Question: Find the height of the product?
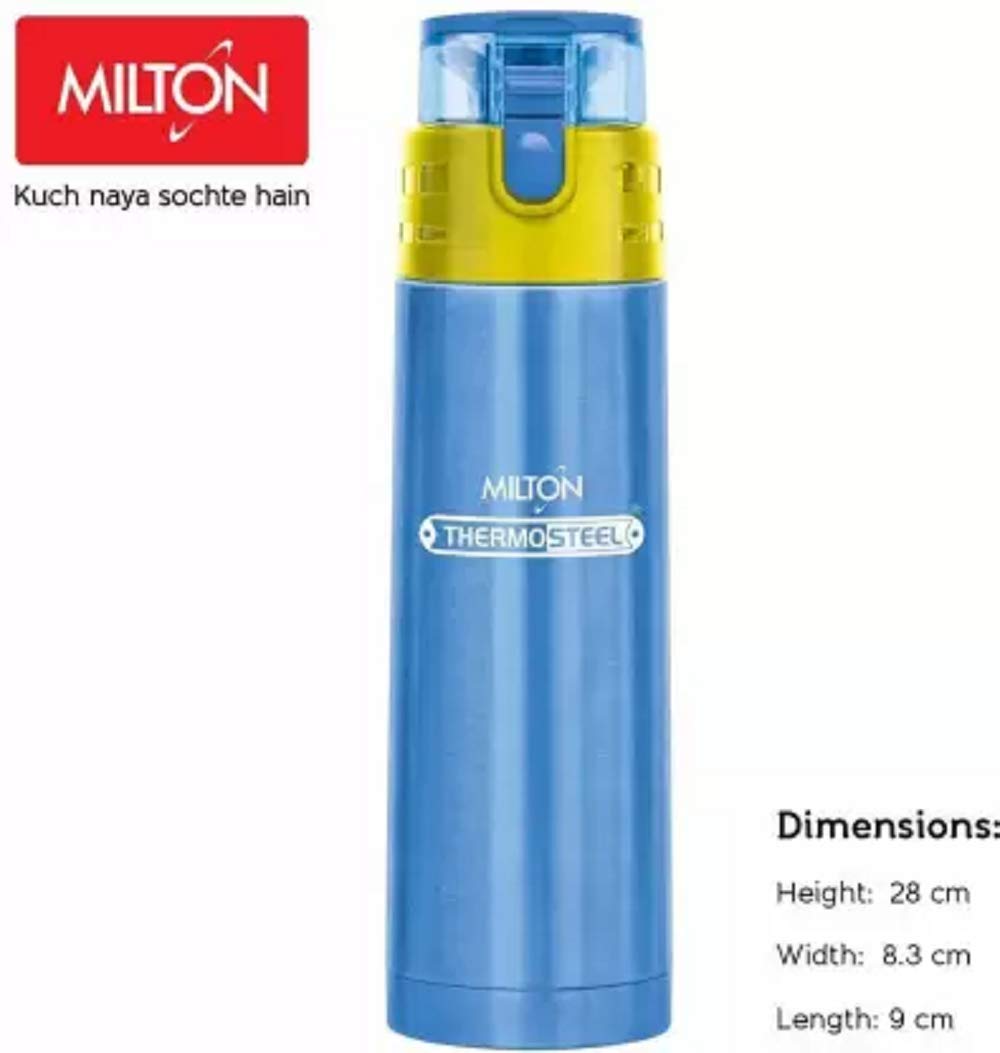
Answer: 28.0 centimetre